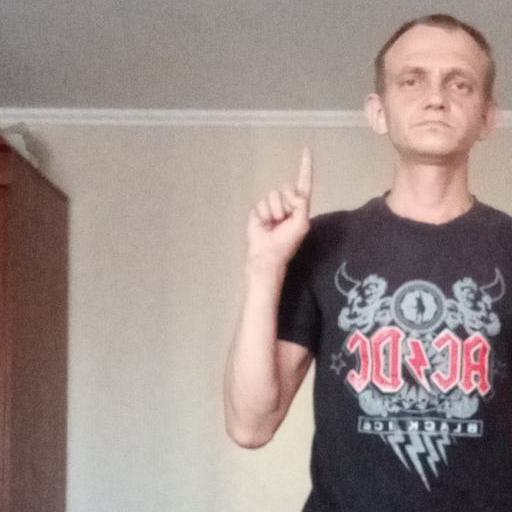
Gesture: one